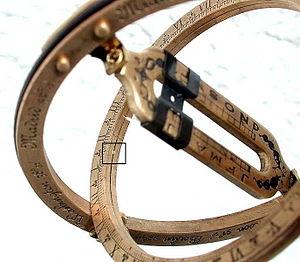
Un anneau astronomique dit aussi anneau équinoxial universel suivant sa morphologie ou l'époque de son usage est un ancien instrument astronomique portatif dont la fonction principale est d'indiquer l'heure aux étoiles et plus particulièrement au Soleil. Cet instrument auto-orientable à l'usage est classé parmi les cadrans solaires de hauteur ; il est relativement précis, mais difficile d'emploi.